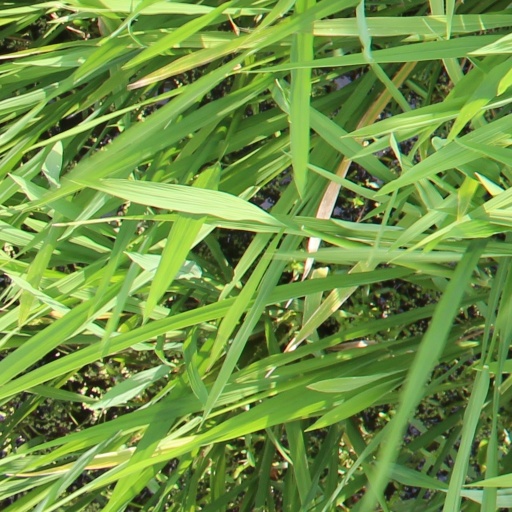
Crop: rice